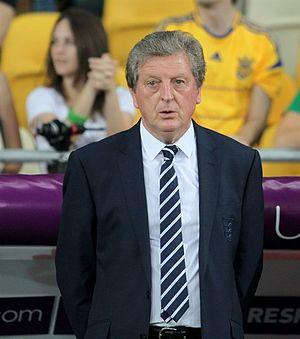
L'équipe d'Angleterre de football est la sélection de joueurs anglais représentant leur nation lors des compétitions internationales de football masculin, sous l'égide de la Football Association. Alors que la plupart des équipes nationales à travers le monde représentent un État indépendant, les quatre « Nations constitutives » qui forment le Royaume-Uni sont chacune représentés par une équipe nationale distincte lors des tournois internationaux. Ses joueurs sont sélectionnés selon les conditions d'admissibilité en sélection d'un joueur britannique.